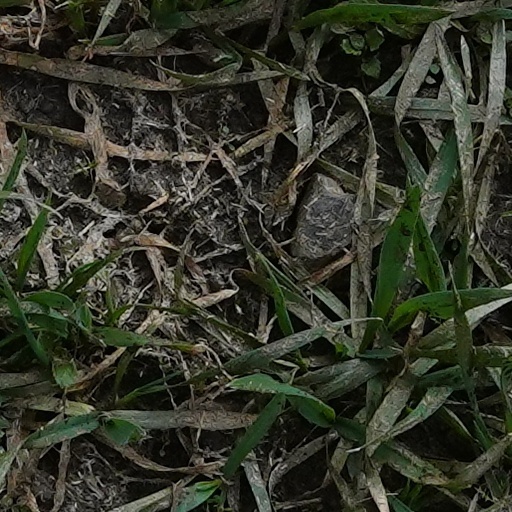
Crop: wheat